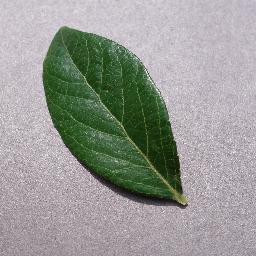
Label: Blueberry___healthy